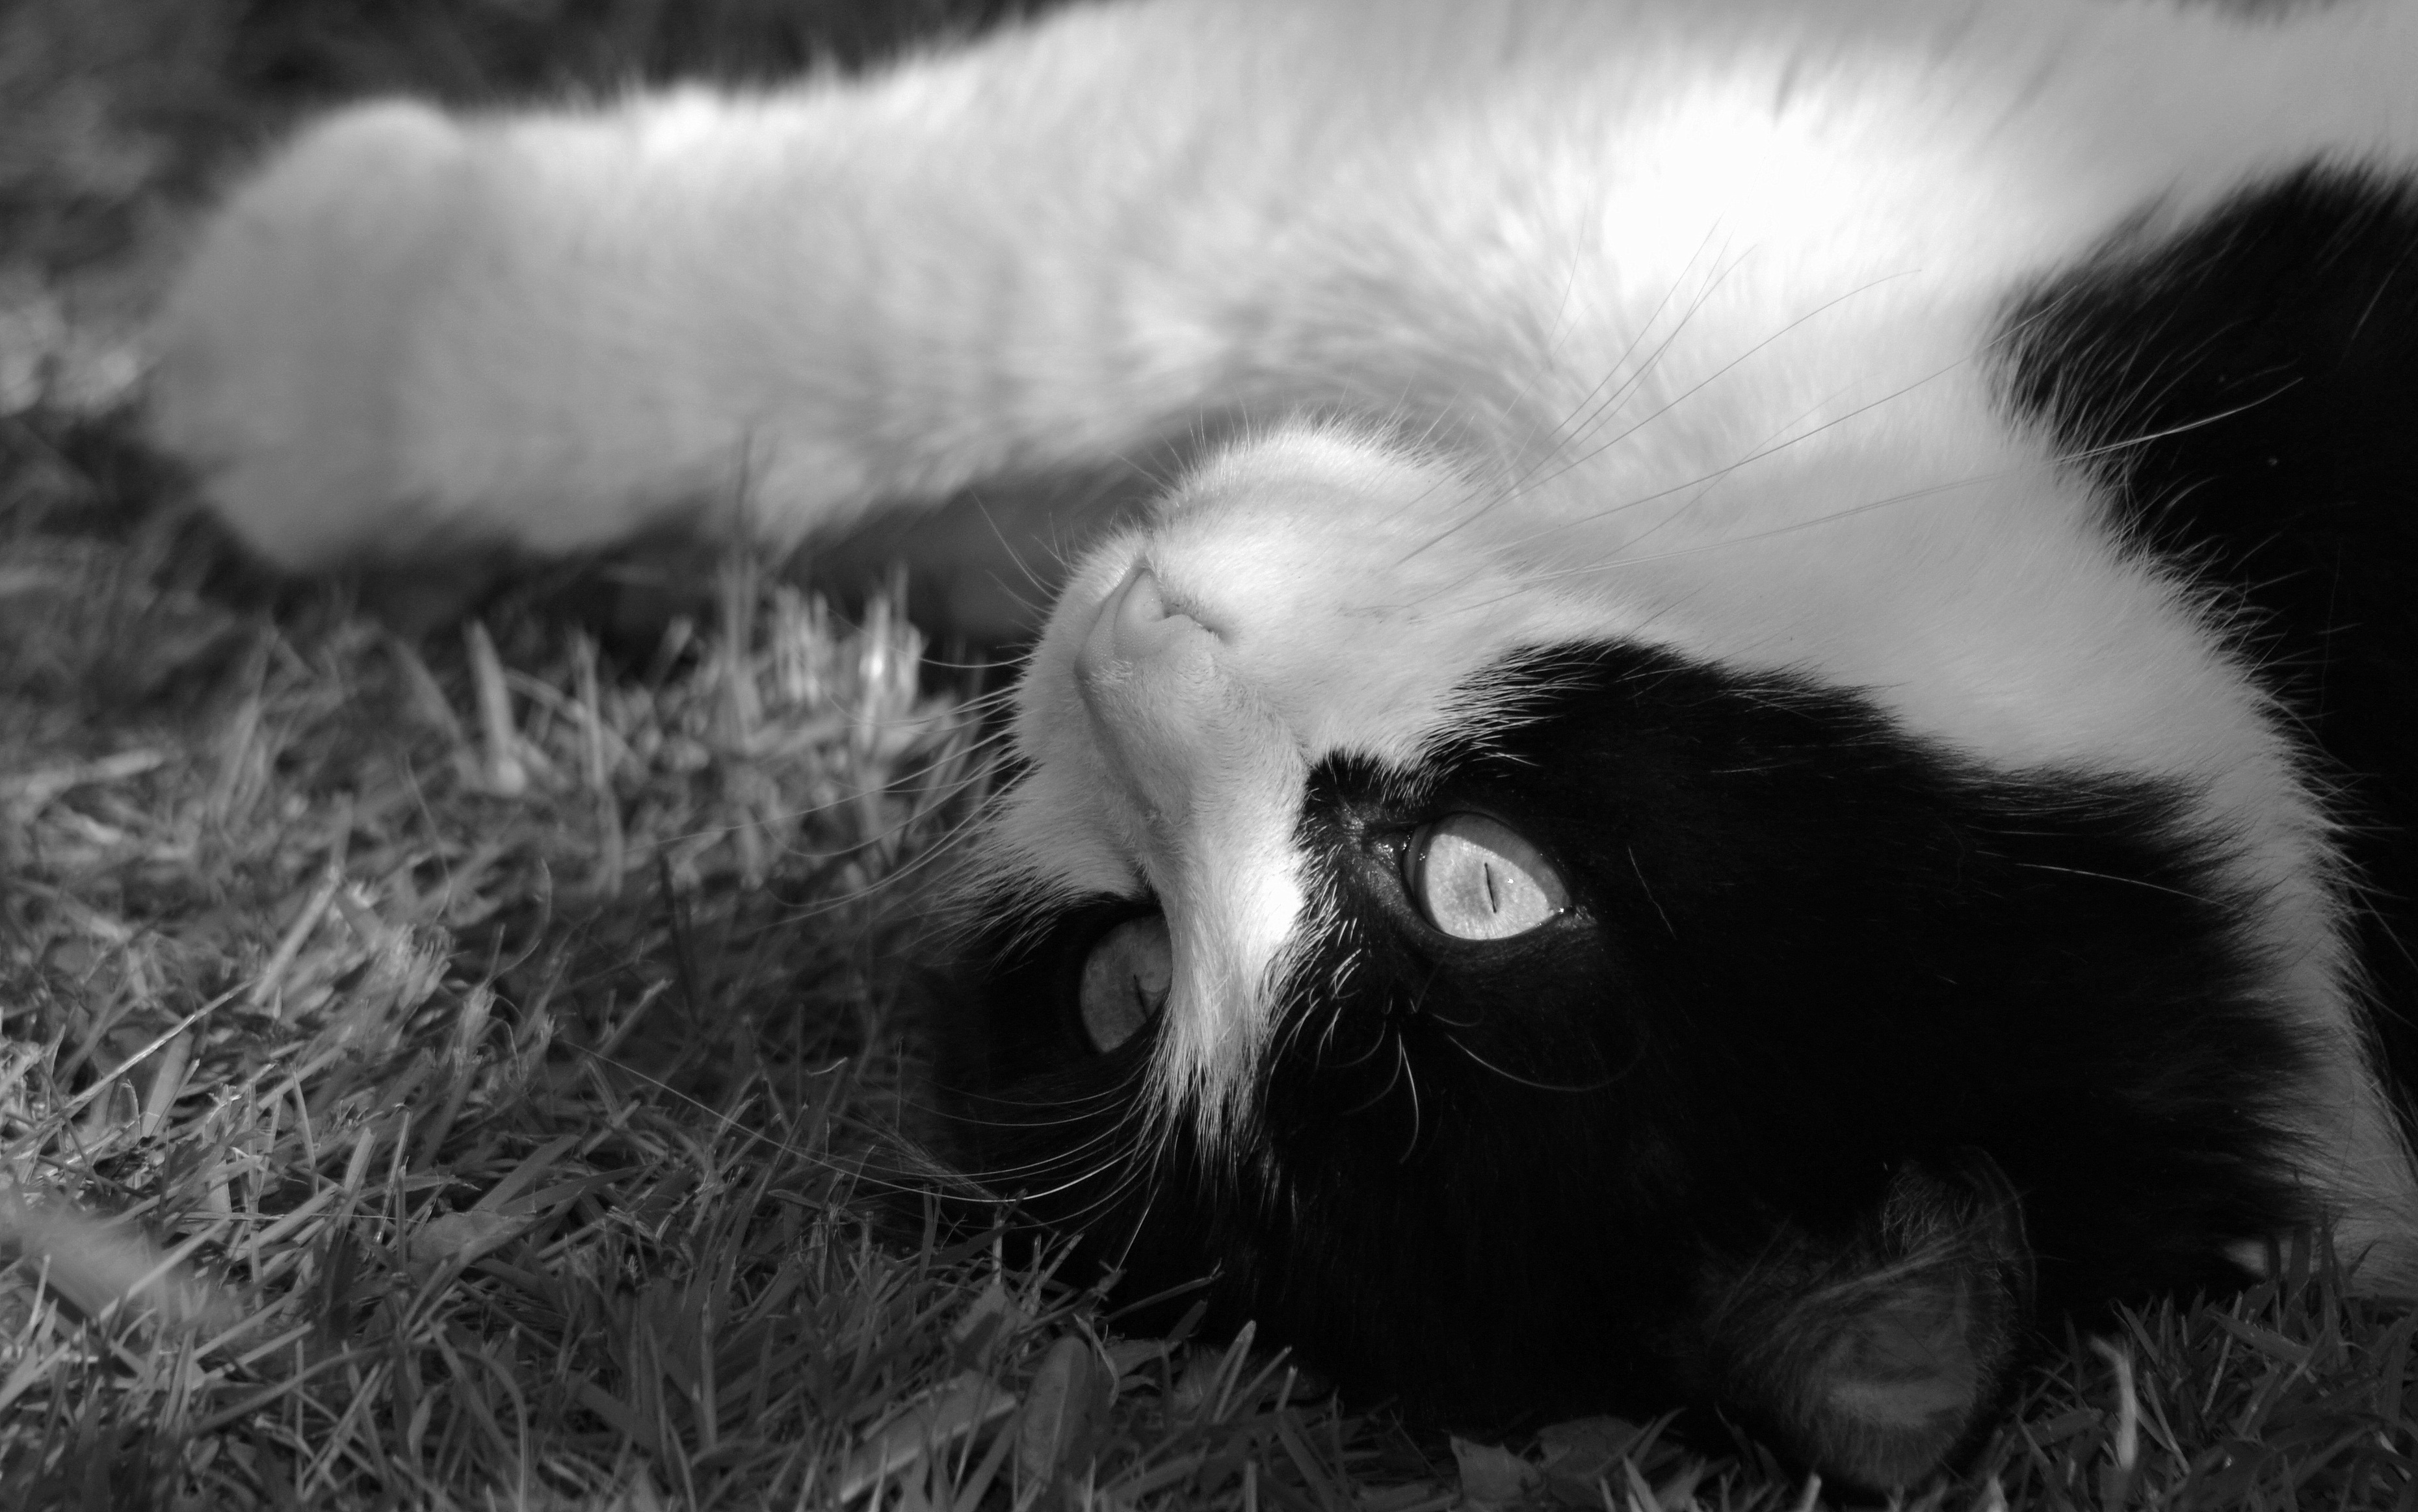
black and white, white, animal, fur, kitten, cat, mammal, black, monochrome, close up, nose, whiskers, snout, eye, vertebrate, monochrome photography, small to medium sized cats, cat like mammal